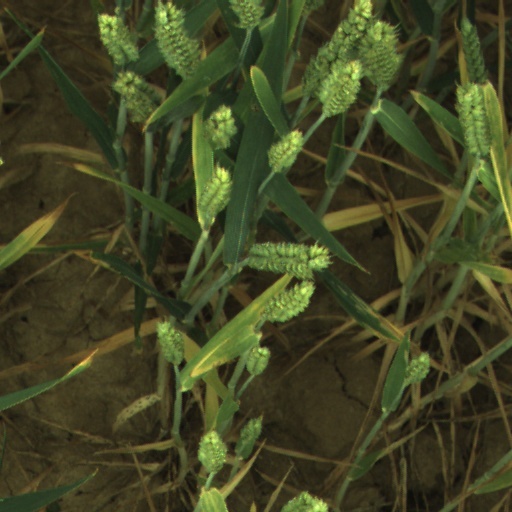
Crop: wheat